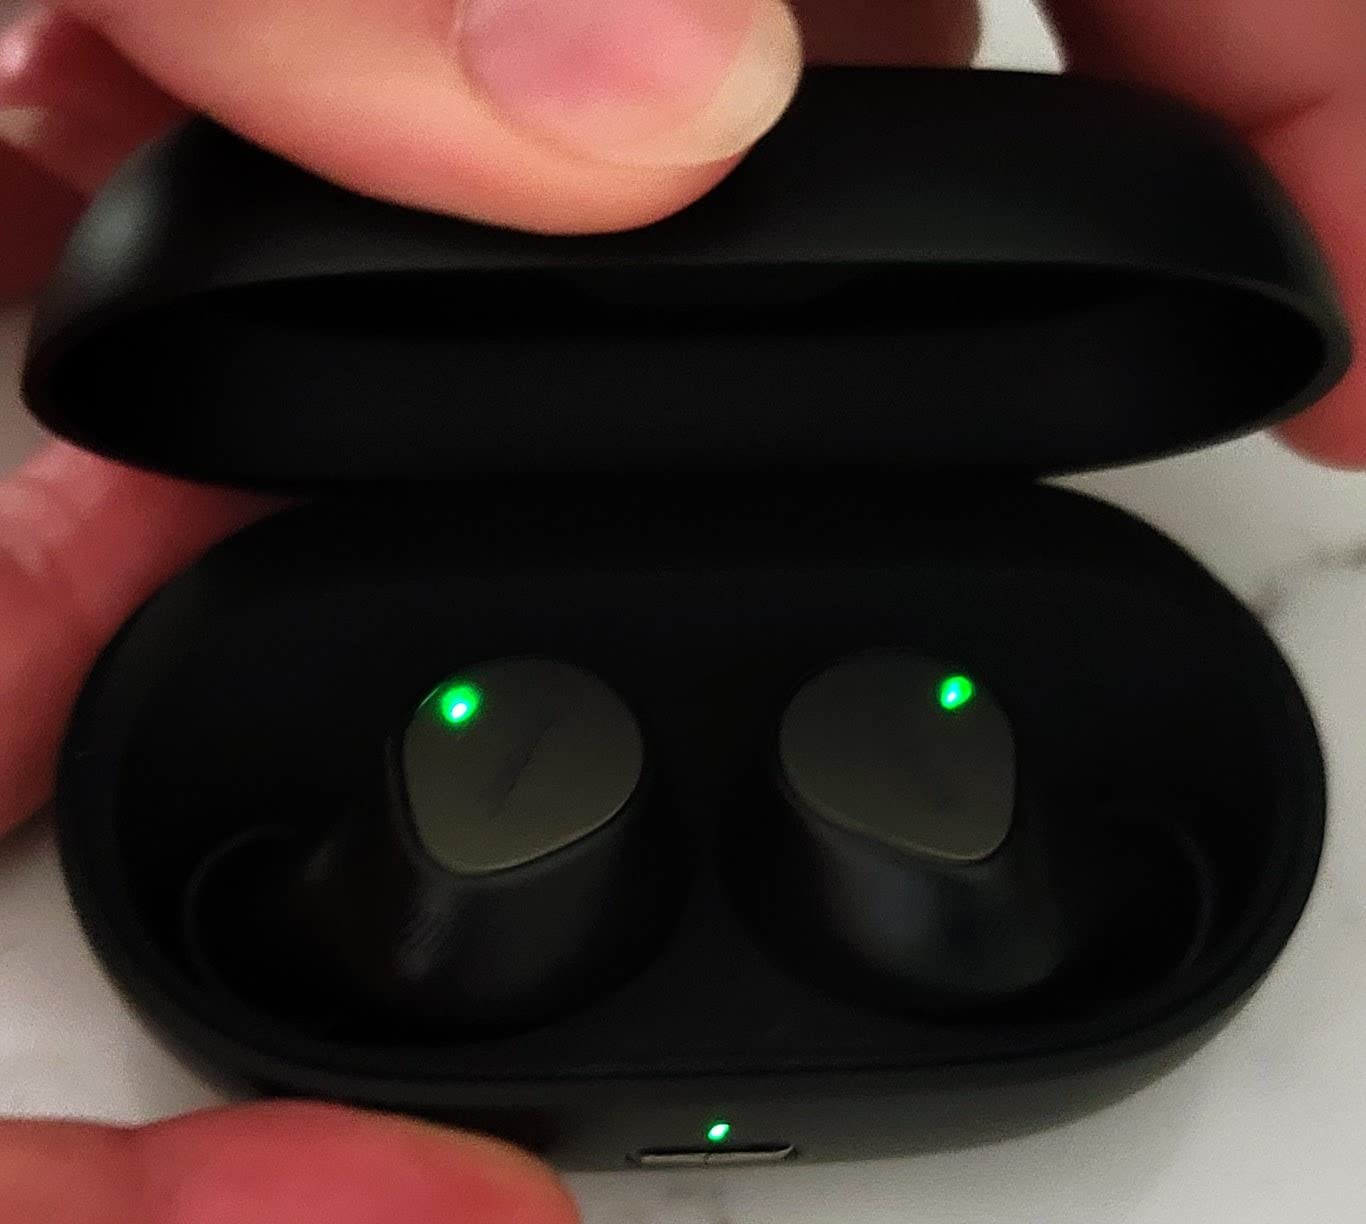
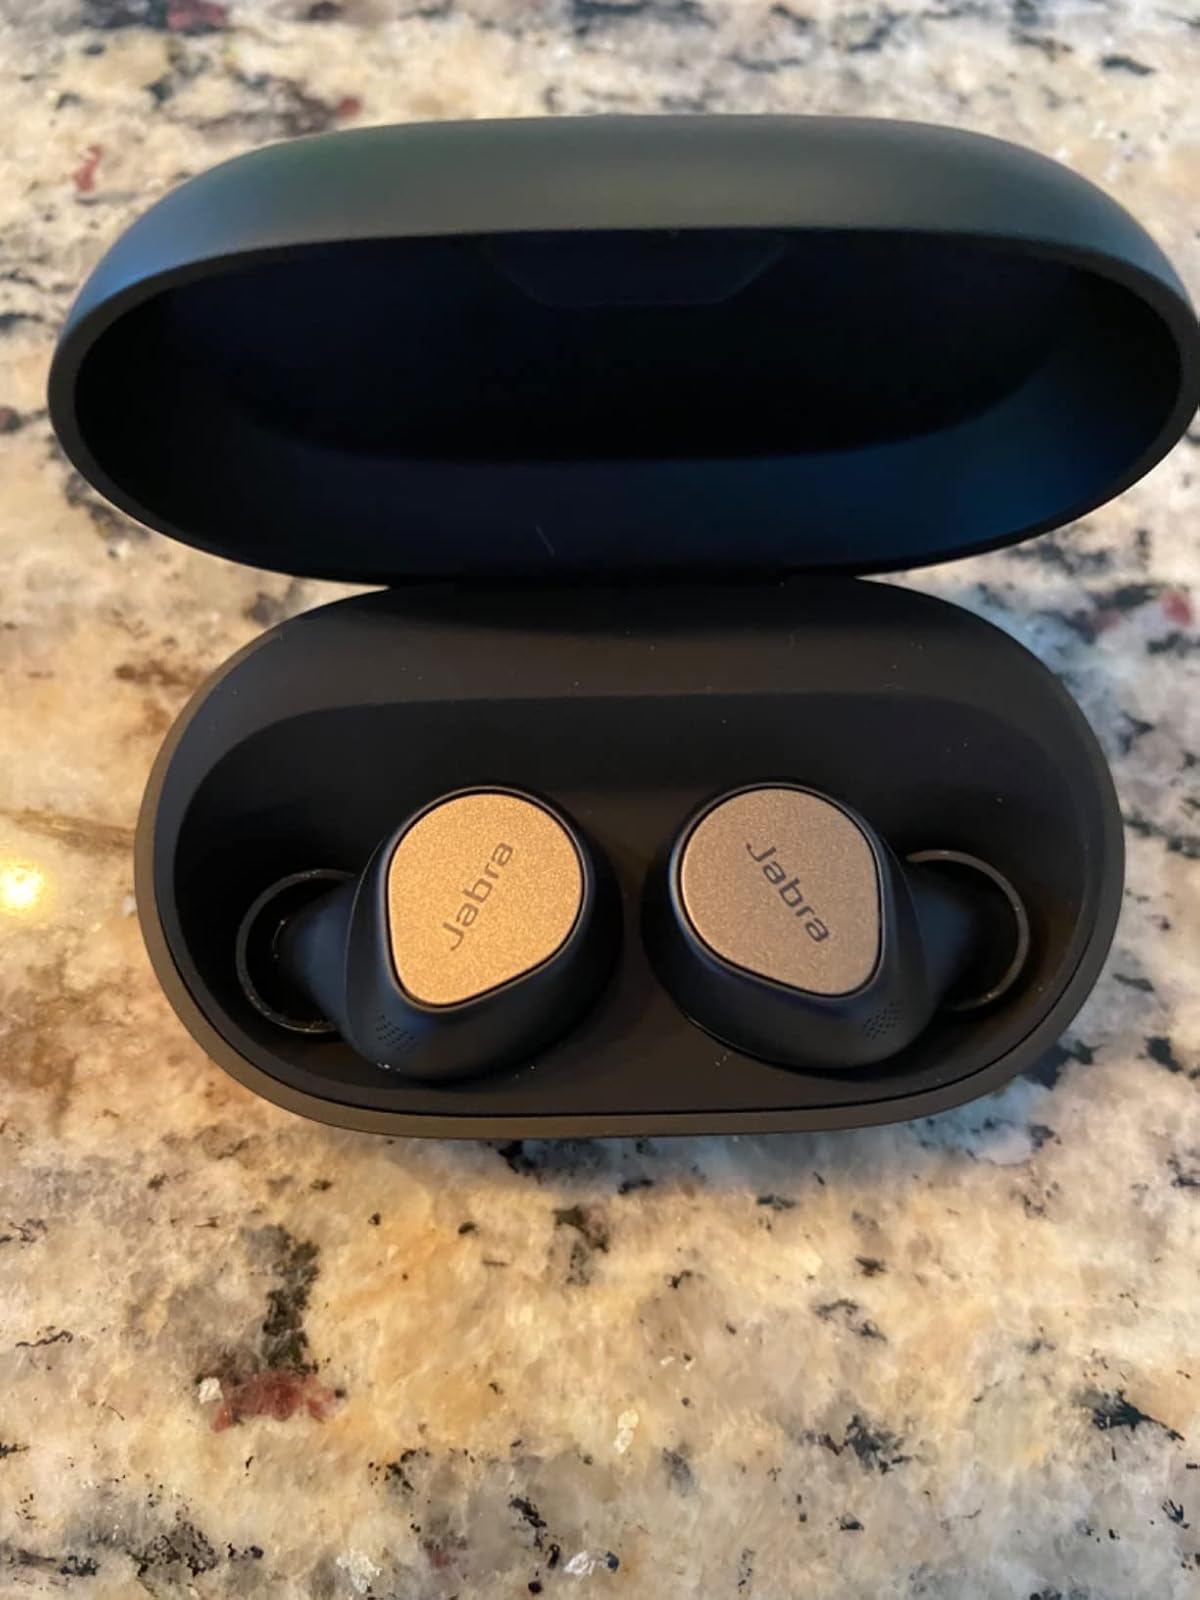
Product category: earbuds
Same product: yes